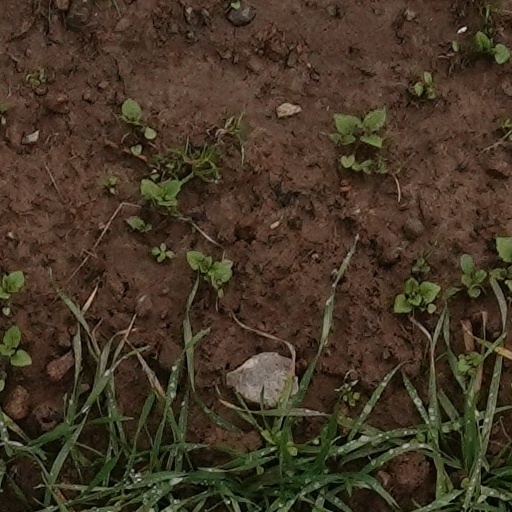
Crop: wheat